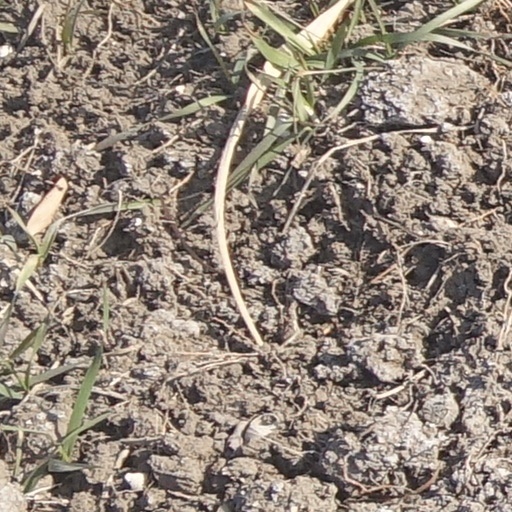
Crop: wheat